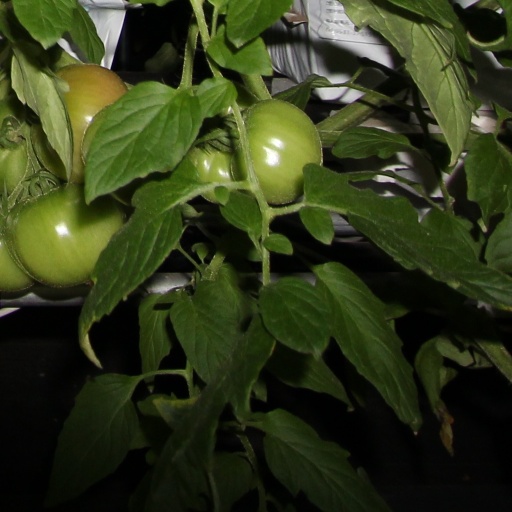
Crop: tomato